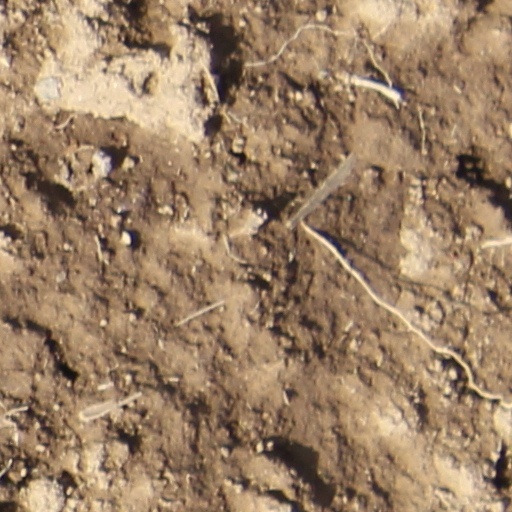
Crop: wheat